Automotive industry in Belarus

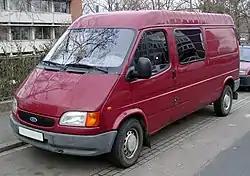
Ford Transit

Lida Buses "Neman" is a state-owned bus manufacturer located in Lida, Belarus.